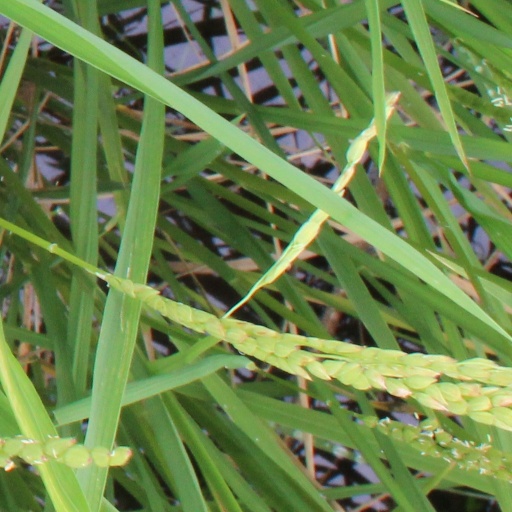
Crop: rice